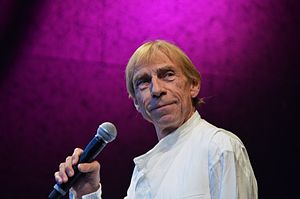
Jahn Teigen
Jahn Teigen var en norsk sanger og musiker.